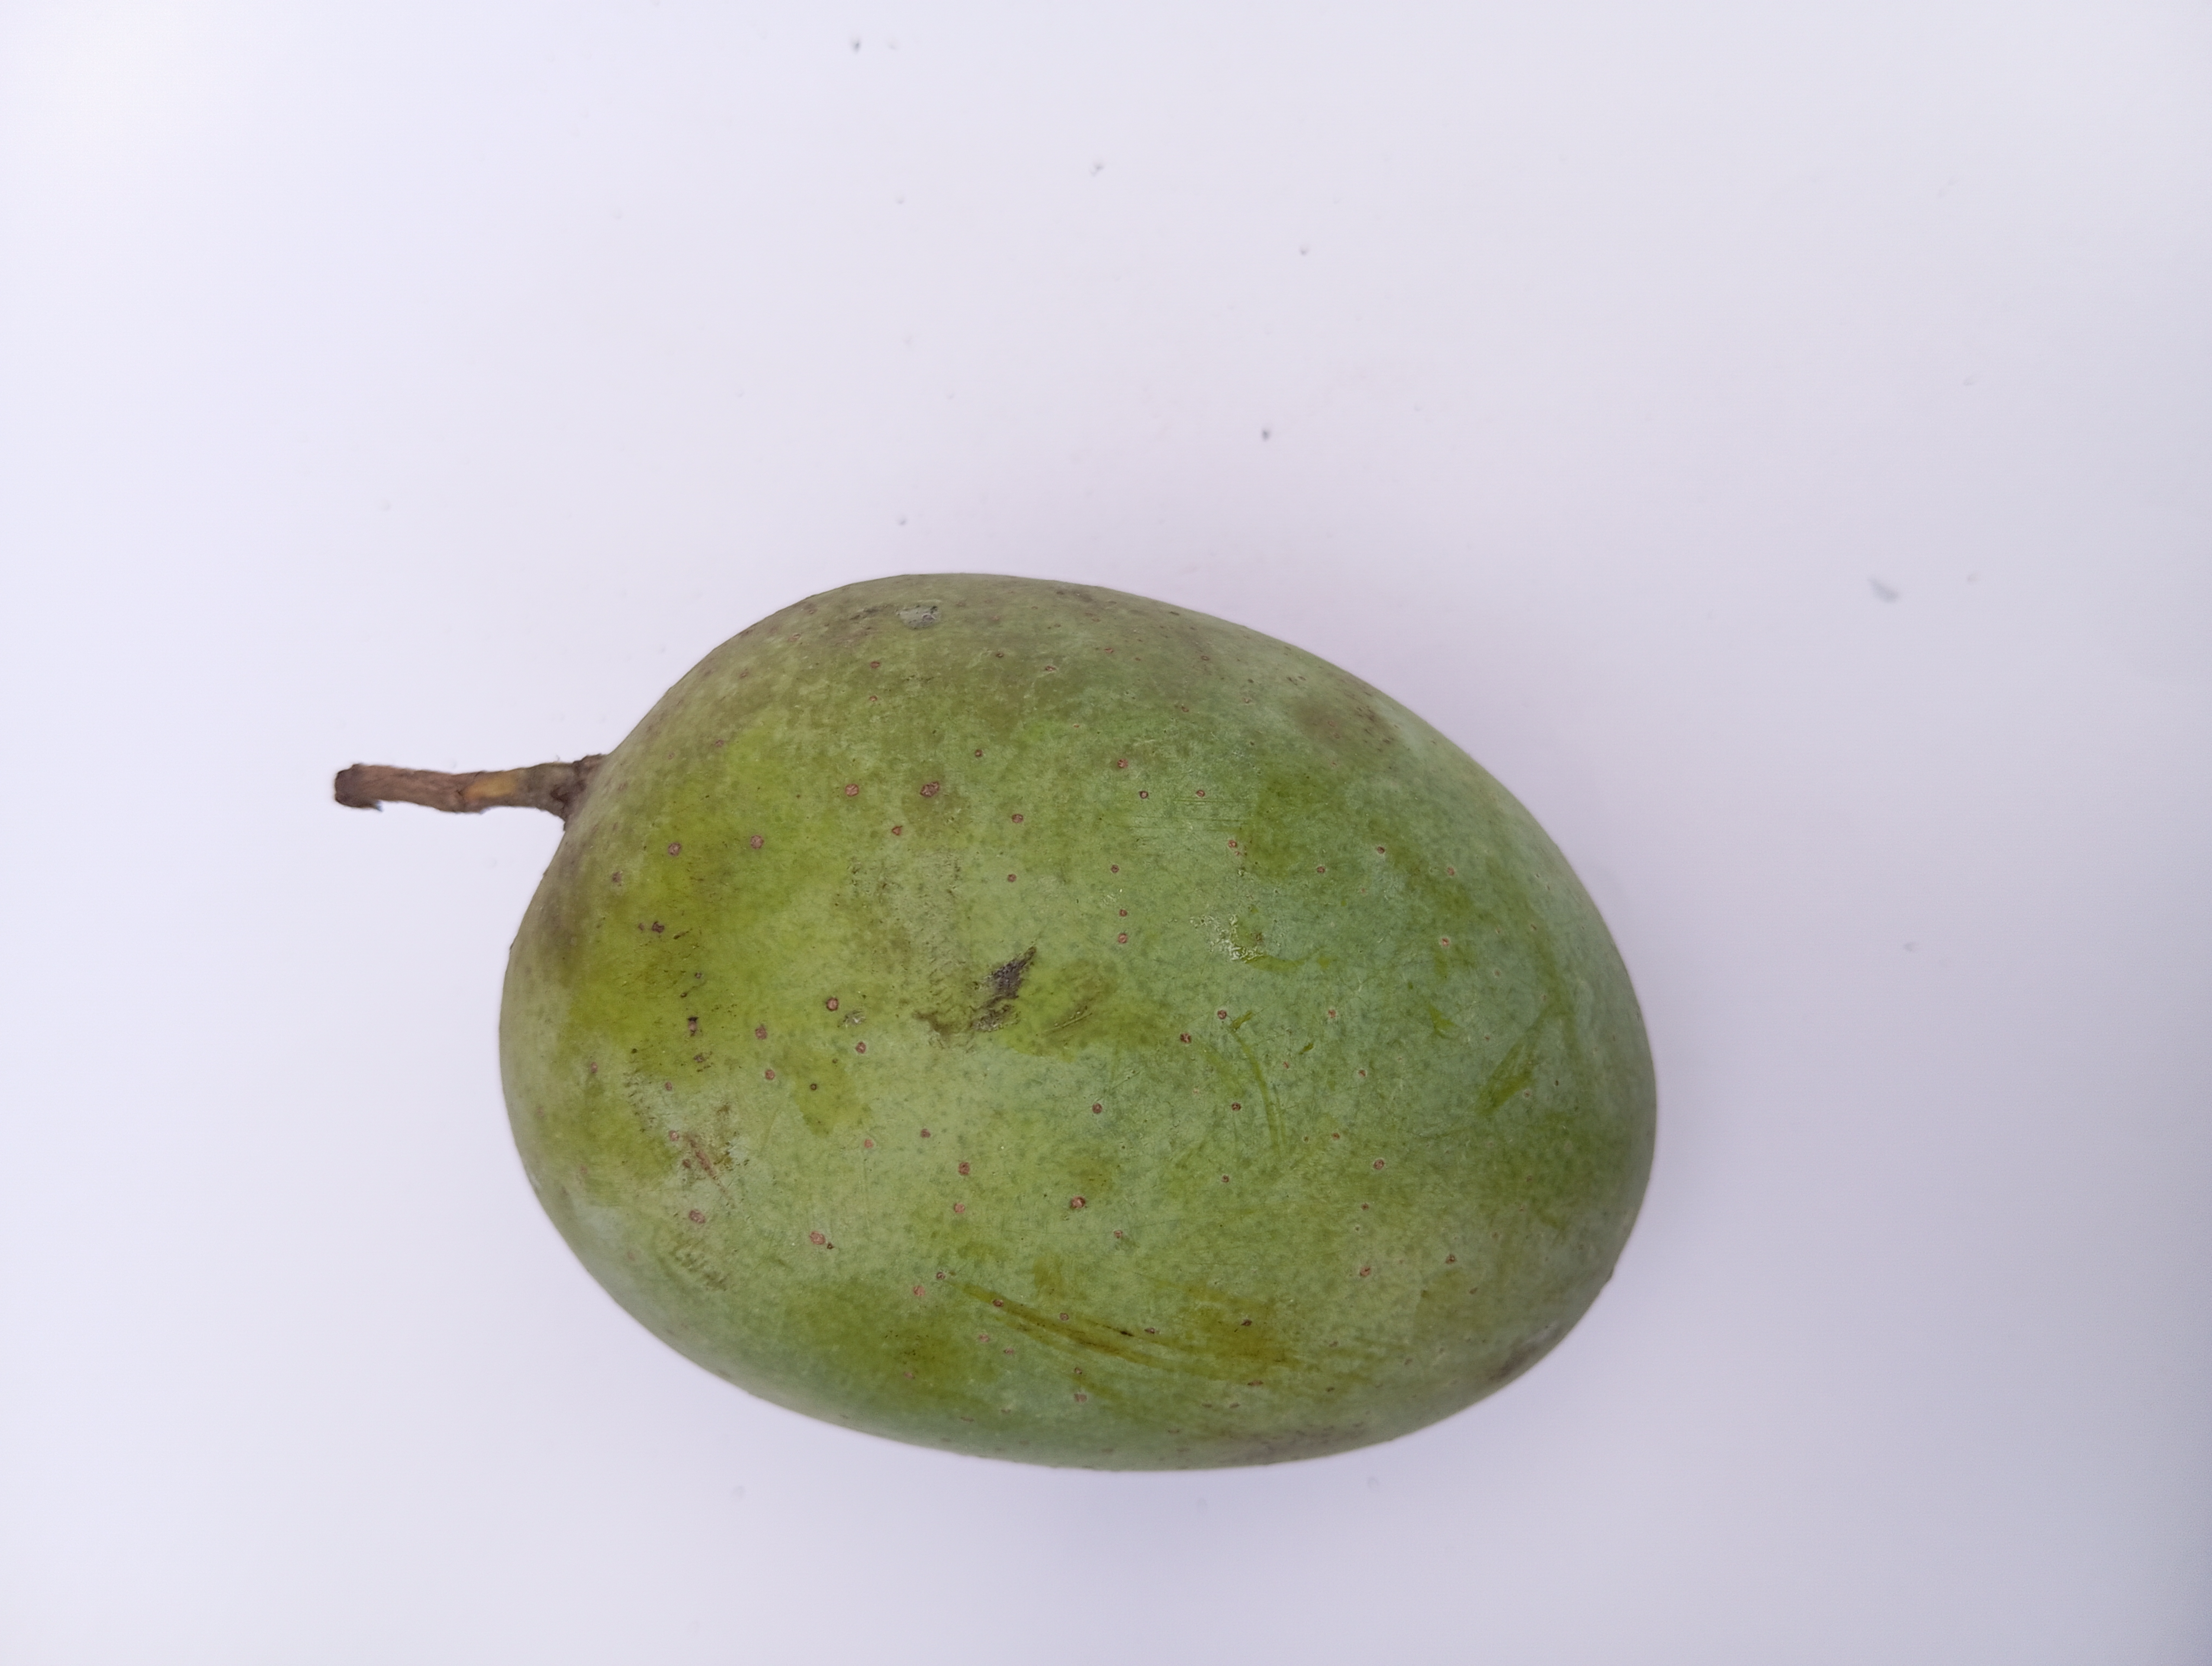
Mango variety: Langra